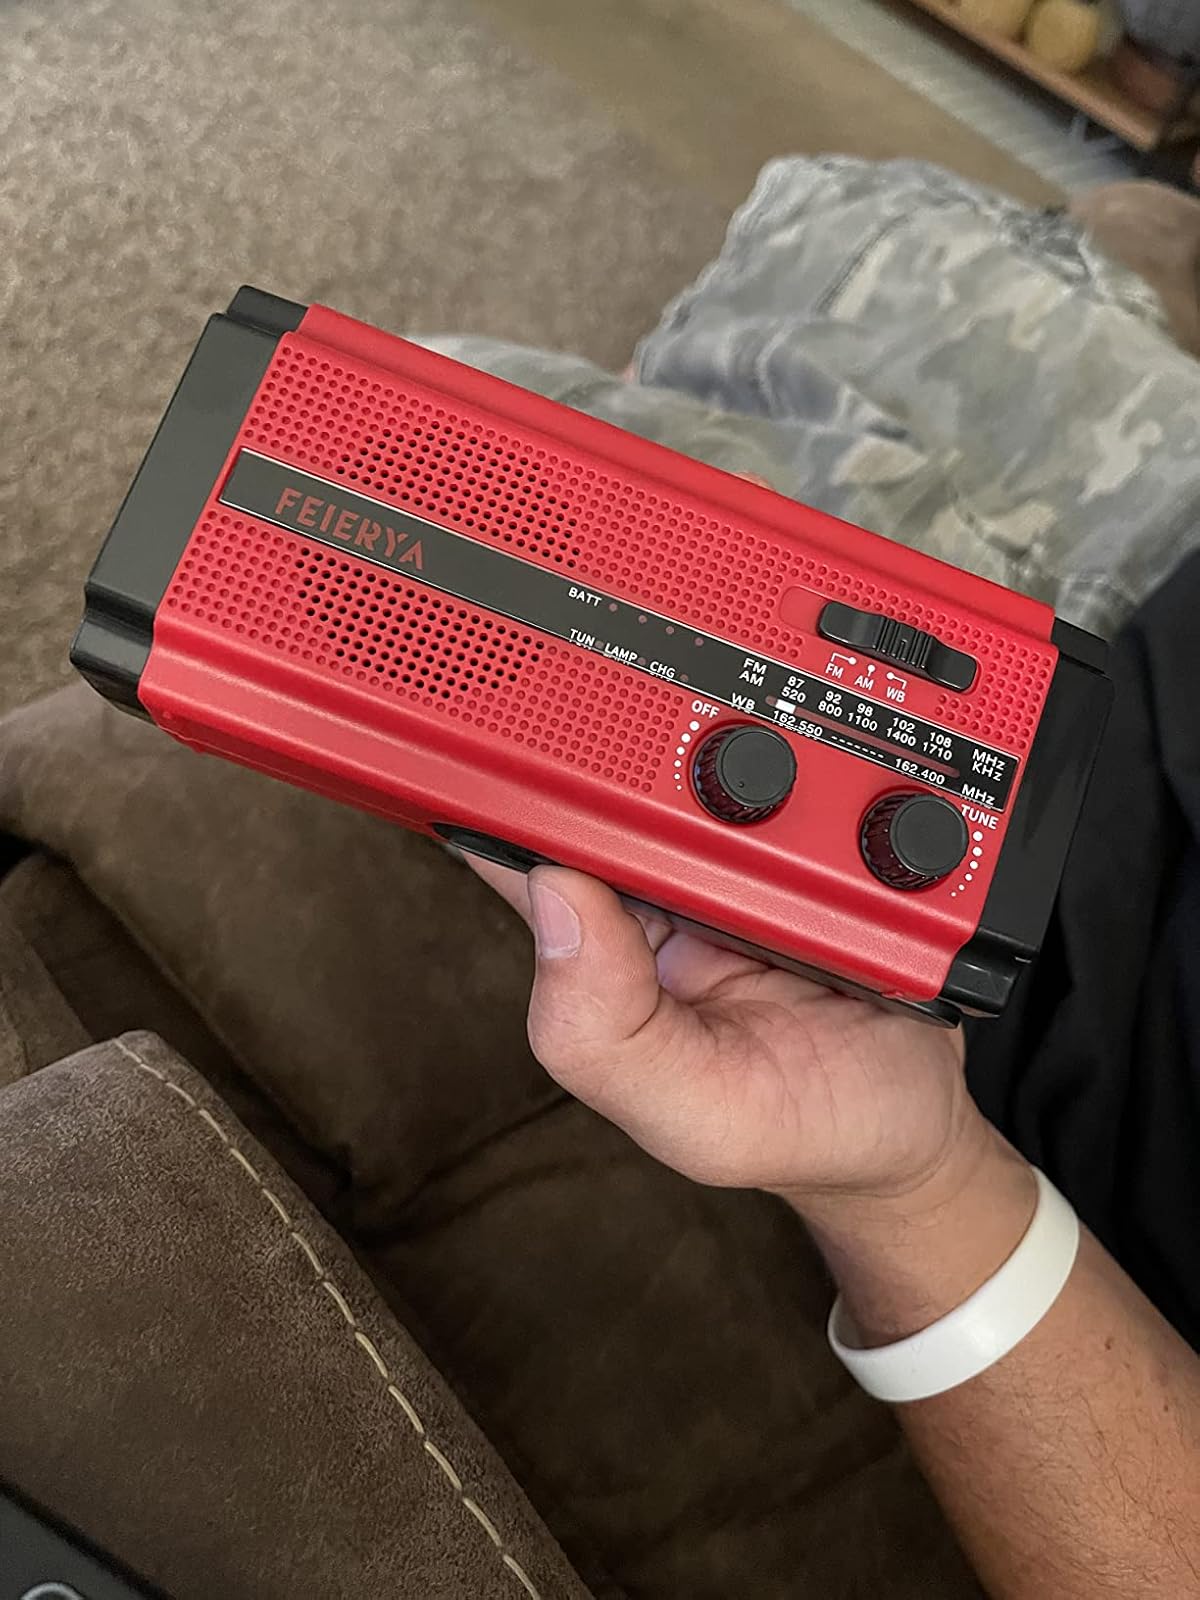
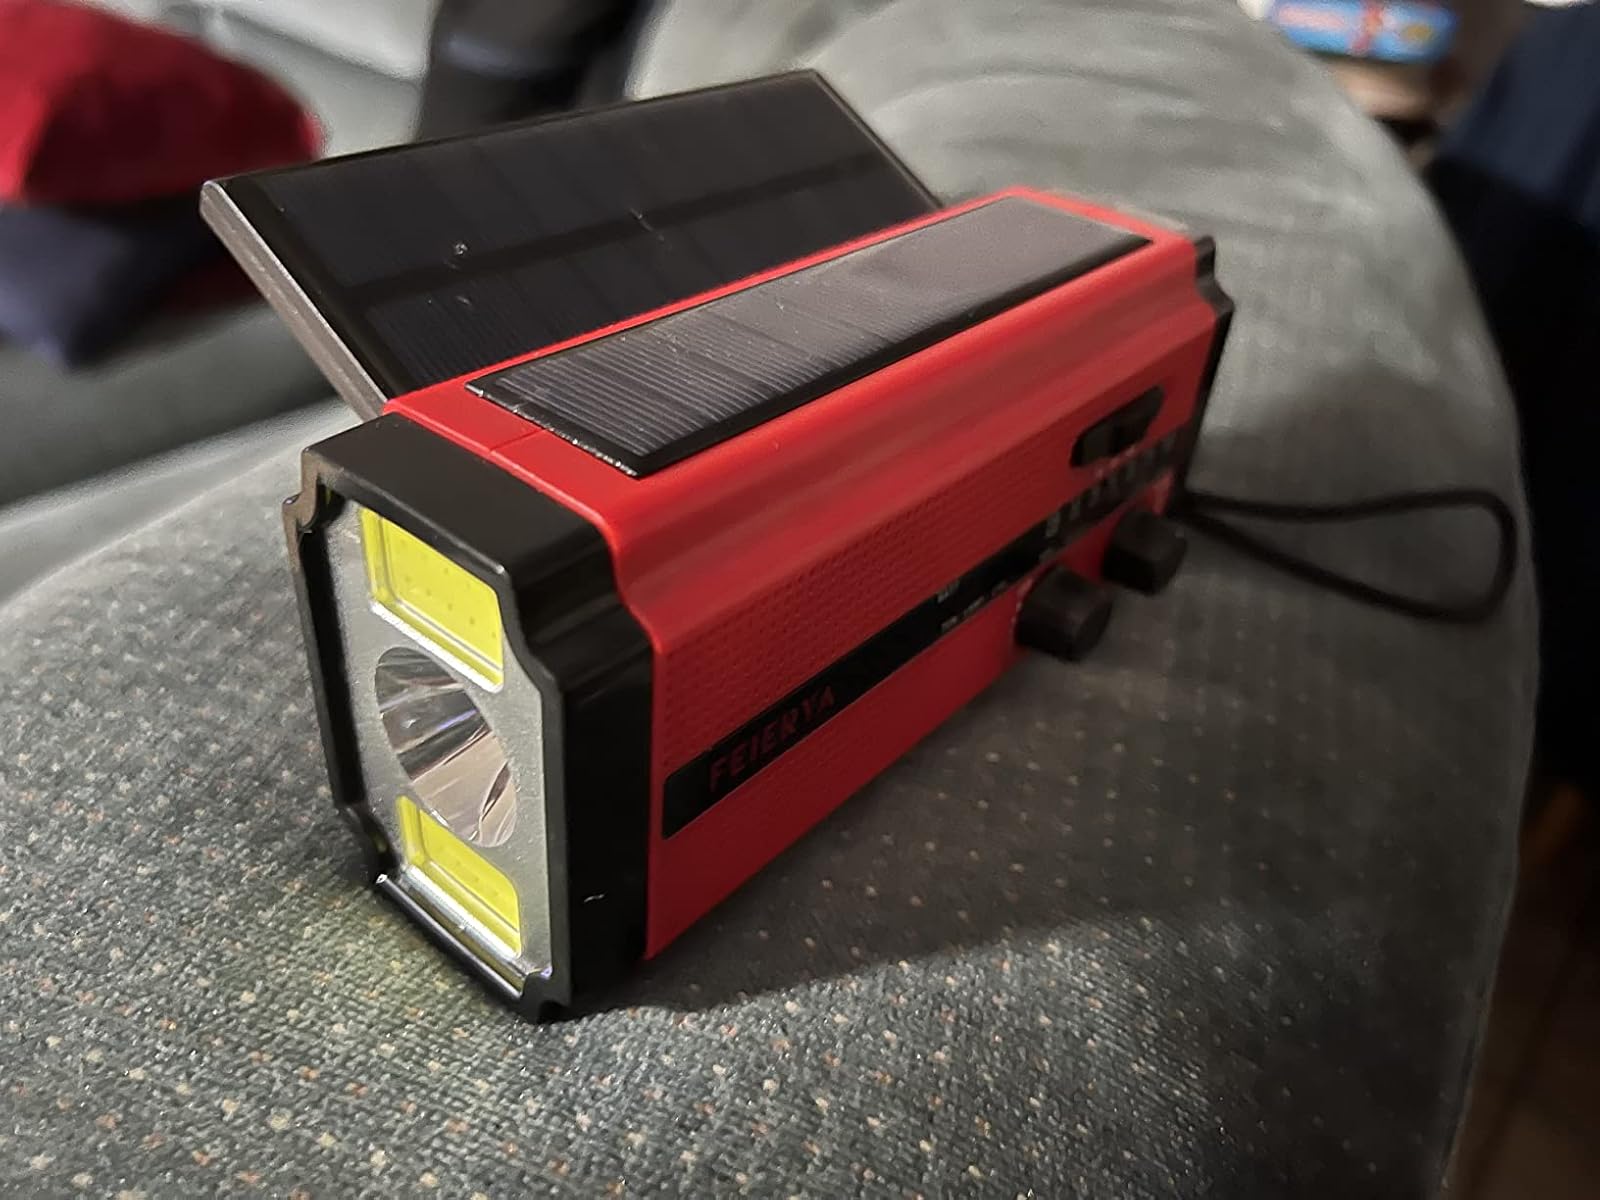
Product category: radio
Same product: yes